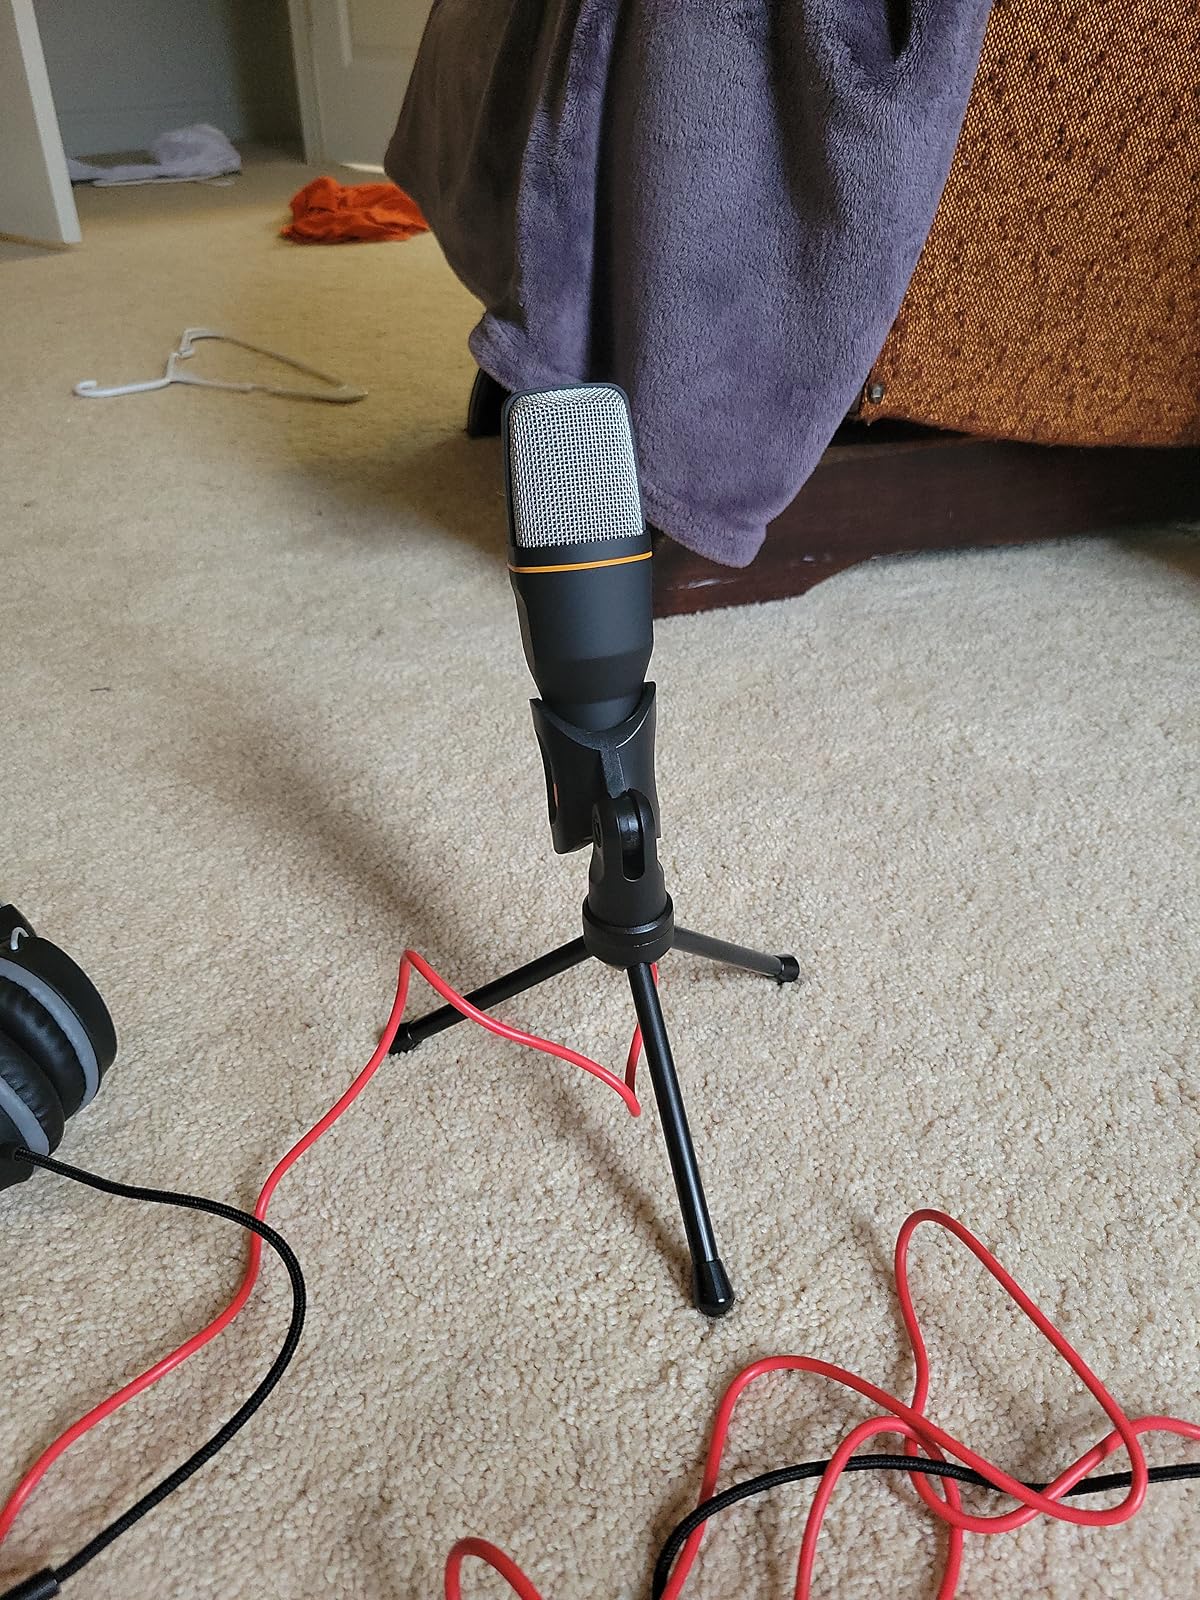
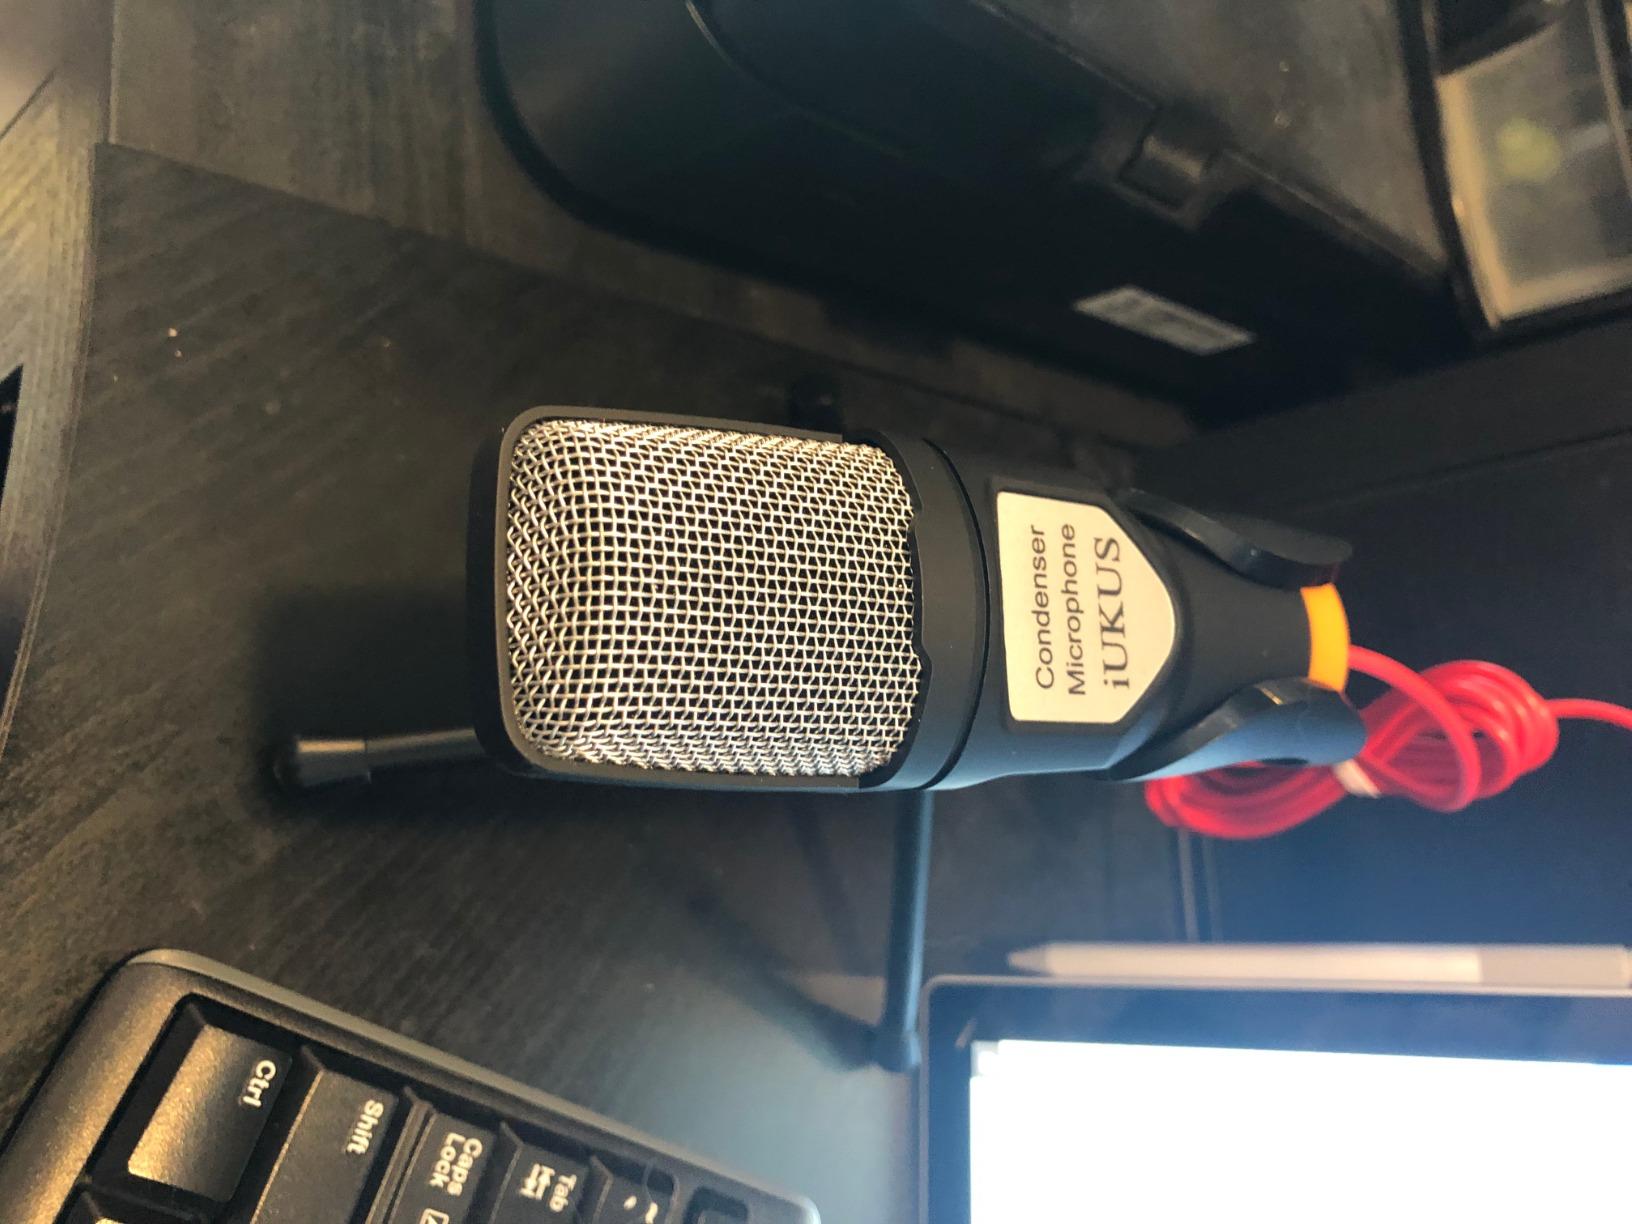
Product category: microphone
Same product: yes